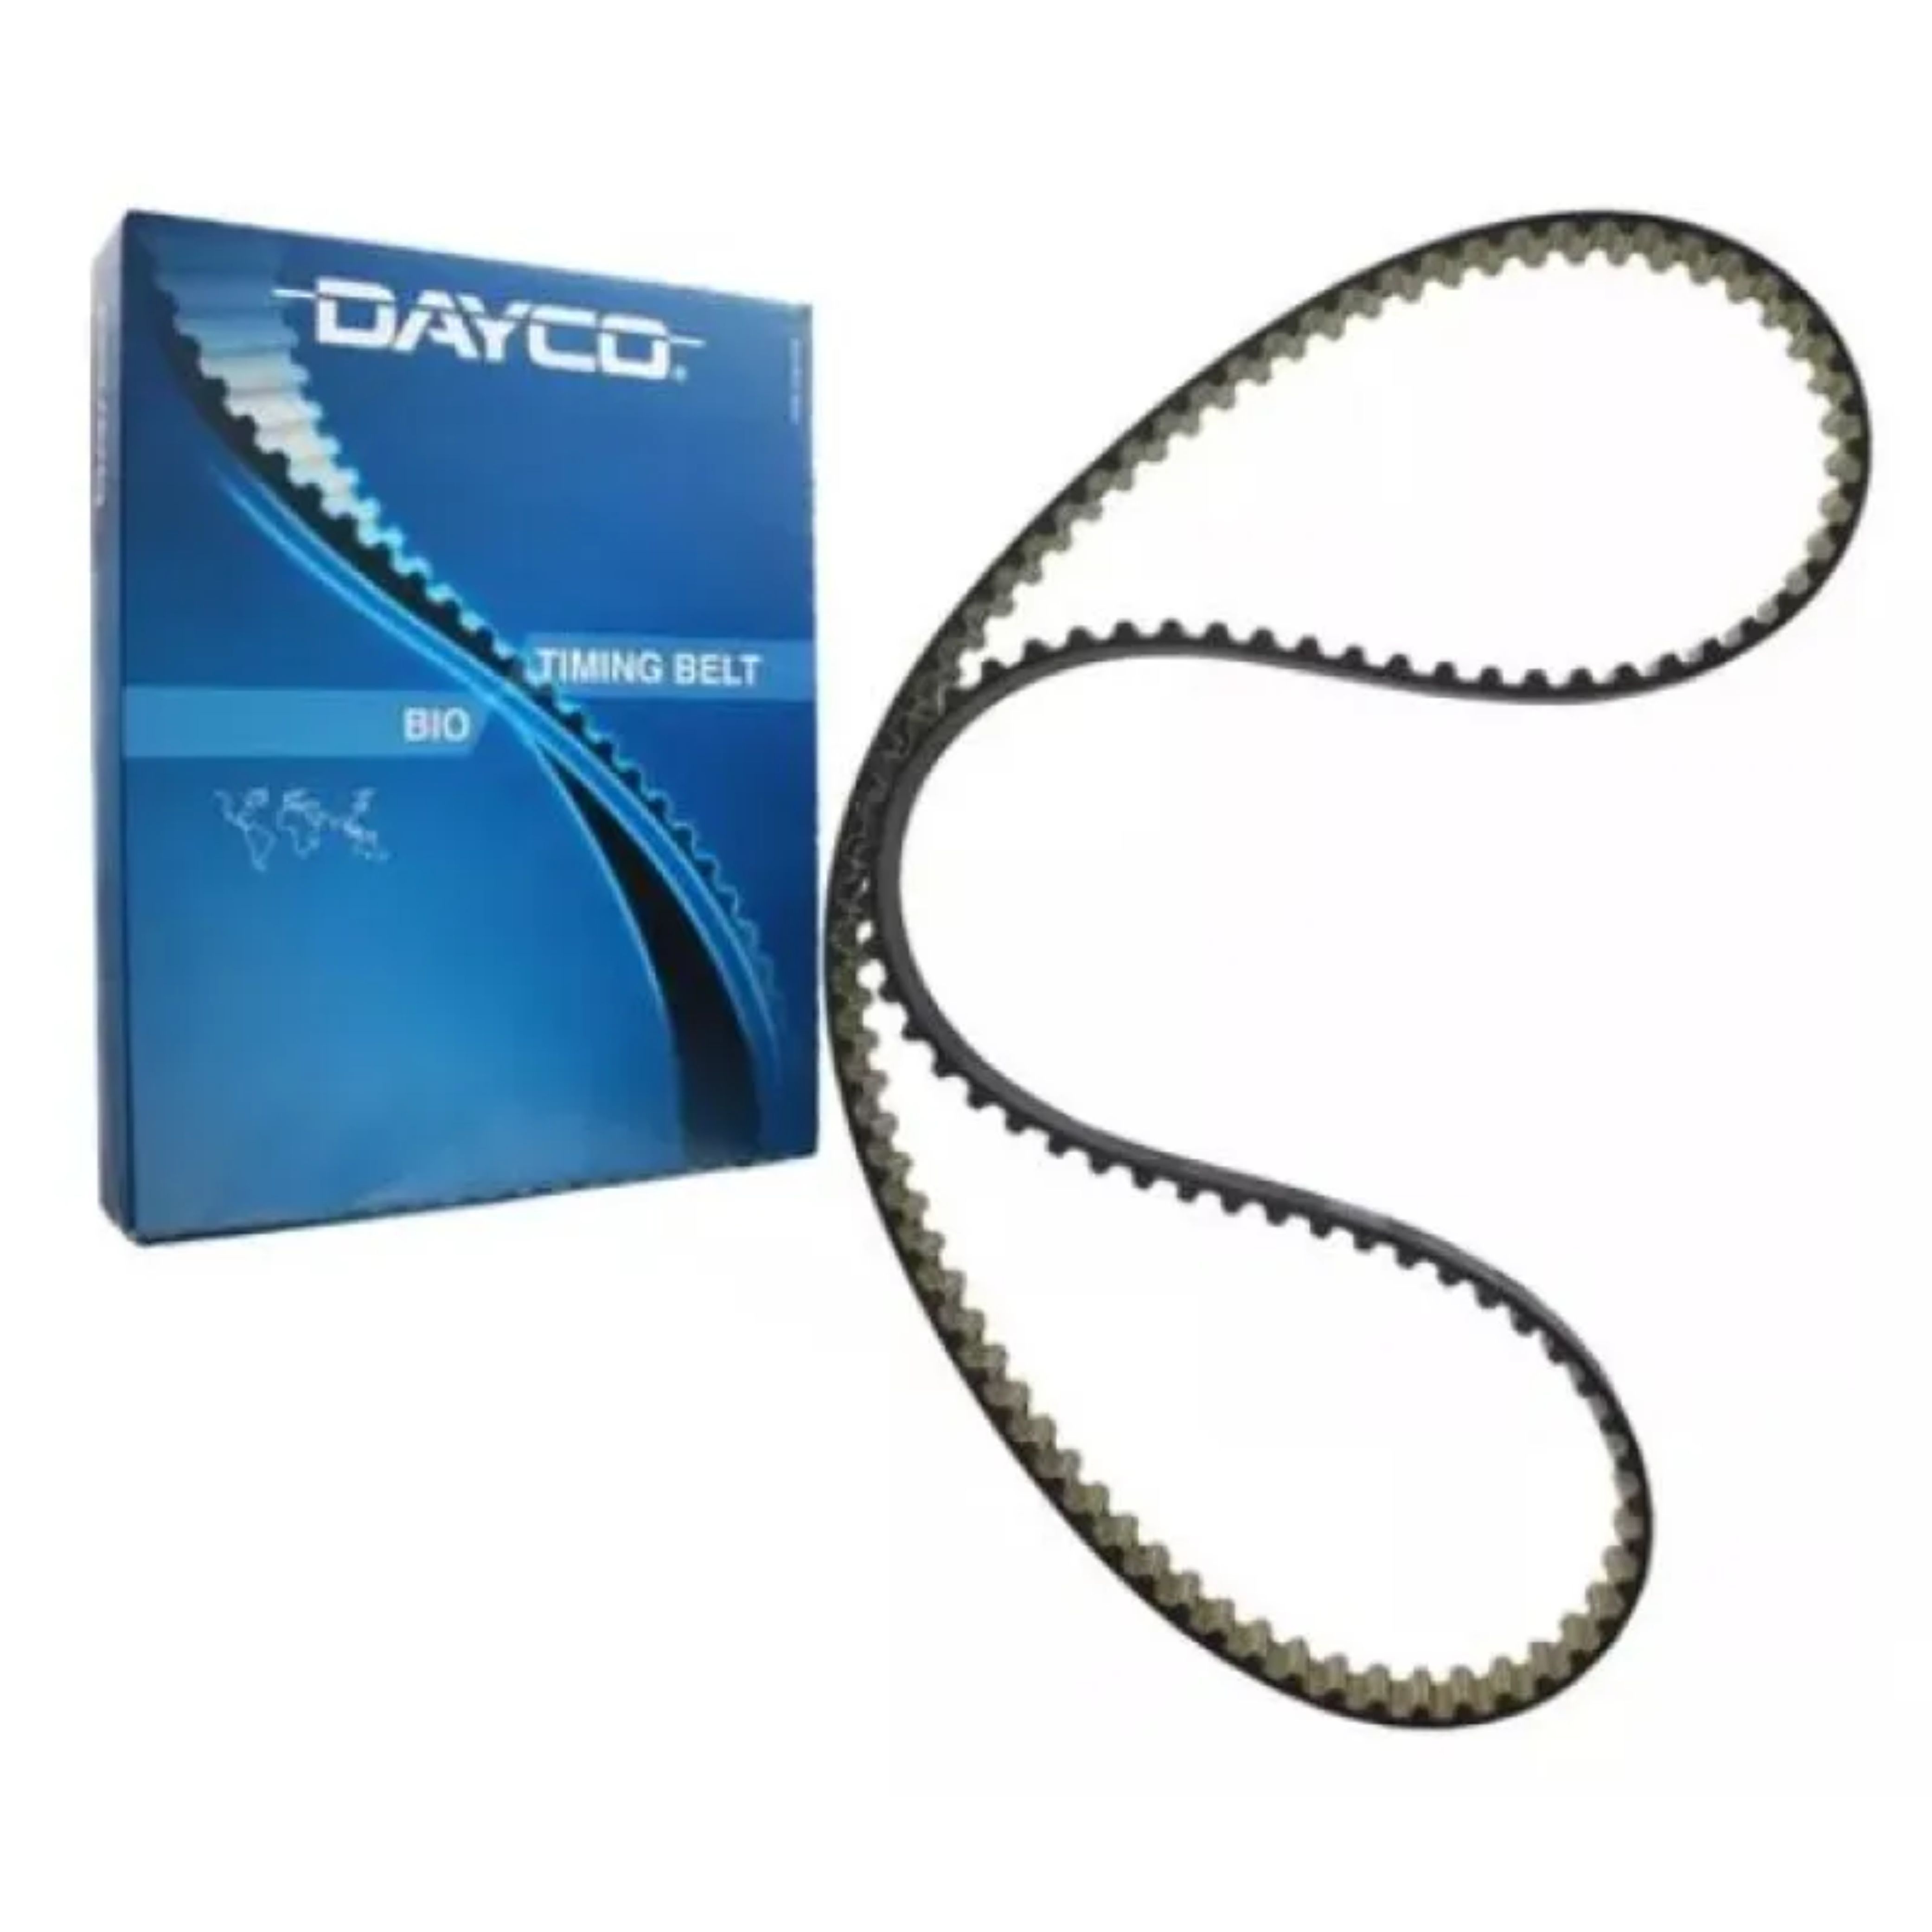
Correia Dentada Sincronizadora - Dayco - 158shpn254h
Correia Dentada Sincronizadora - Dayco - 158shpn254h A Correia Dentada Sincronizadora Dayco 158shpn254h é fundamental para o funcionamento harmonioso do motor do seu veículo, garantindo que as válvulas e os pistões operem em perfeita sincronia. Com um comprimento de 1264 mm, essa peça é compatível com diversos modelos da Fiat, incluindo o Linea e Strada, assegurando desempenho e segurança. Ignorar a manutenção da correia dentada pode resultar em falhas catastróficas no motor, aumentando os custos de reparo. Sinais de desgaste, como ruídos anormais ou falhas na partida, indicam a necessidade de substituição imediata da Correia Dentada Sincronizadora Dayco 158shpn254h. Recomenda-se a troca a cada 60.000 a 100.000 km, conforme as condições de uso. Realizar a substituição nos intervalos corretos não só aumenta a vida útil do motor, mas também proporciona economia e confiabilidade. Mantenha seu veículo em ótimas condições e evite surpresas desagradáveis, escolhendo a Correia Dentada Sincronizadora Dayco 158shpn254h. Adquira já a sua!
Brand: Dayco
Category: Vehicles & Parts > Vehicle Parts & Accessories > Motor Vehicle Parts > Motor Vehicle Engine Parts > Timing Belts